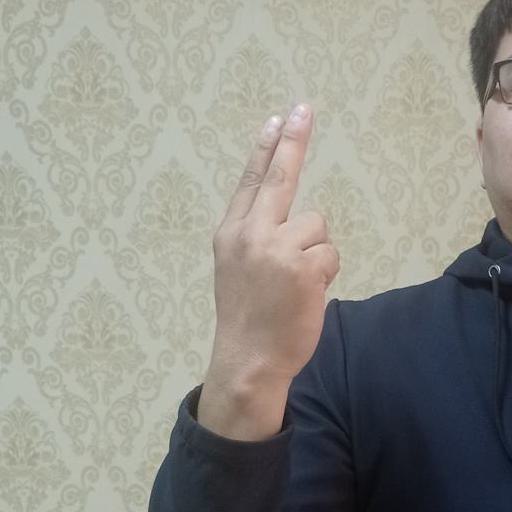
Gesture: two_up_inverted